Blankney Hunt

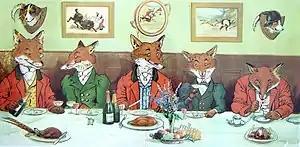
"Mr Fox's Hunt Breakfast on Xmas Day" (1900) by Harry B. Neilson, is said to represent members of the Blankney

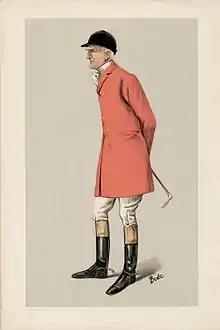
Caricature of Mr Edgar Lubbock (1847-1907). "The Master of the Blankney".Published in Vanity Fair in 1906.

The Blankney Hunt is an English foxhound pack, based in the village of Blankney, Lincolnshire, with hunting country of around by within Lincolnshire and Nottinghamshire.